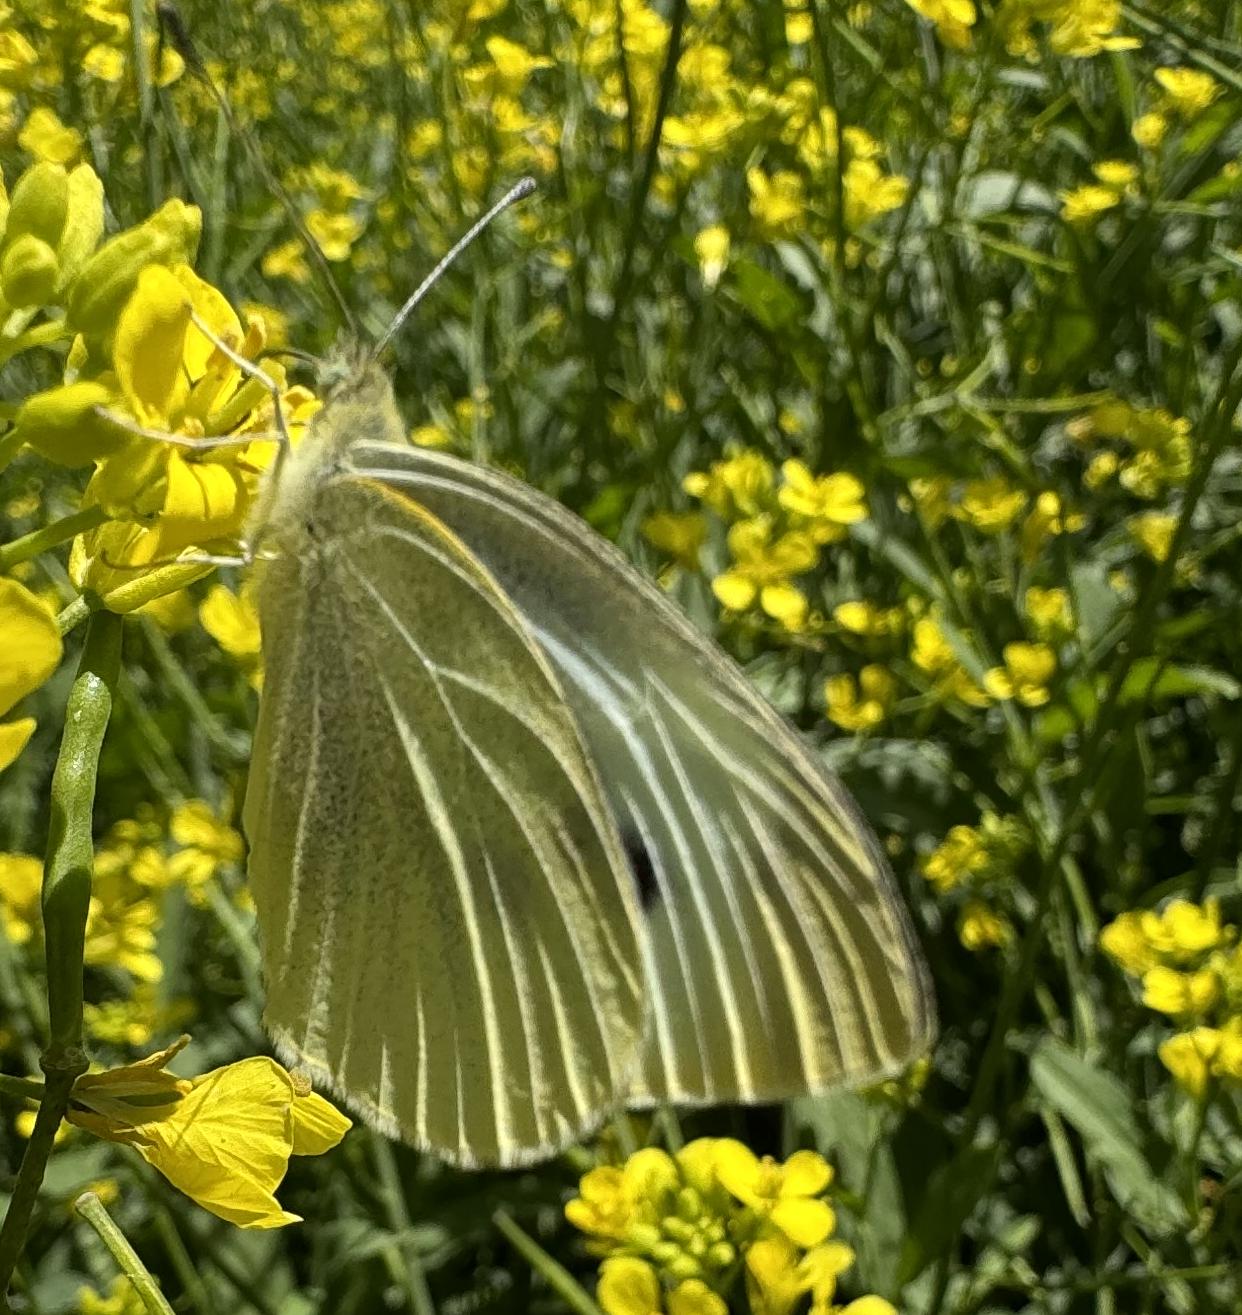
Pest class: occasional_pest